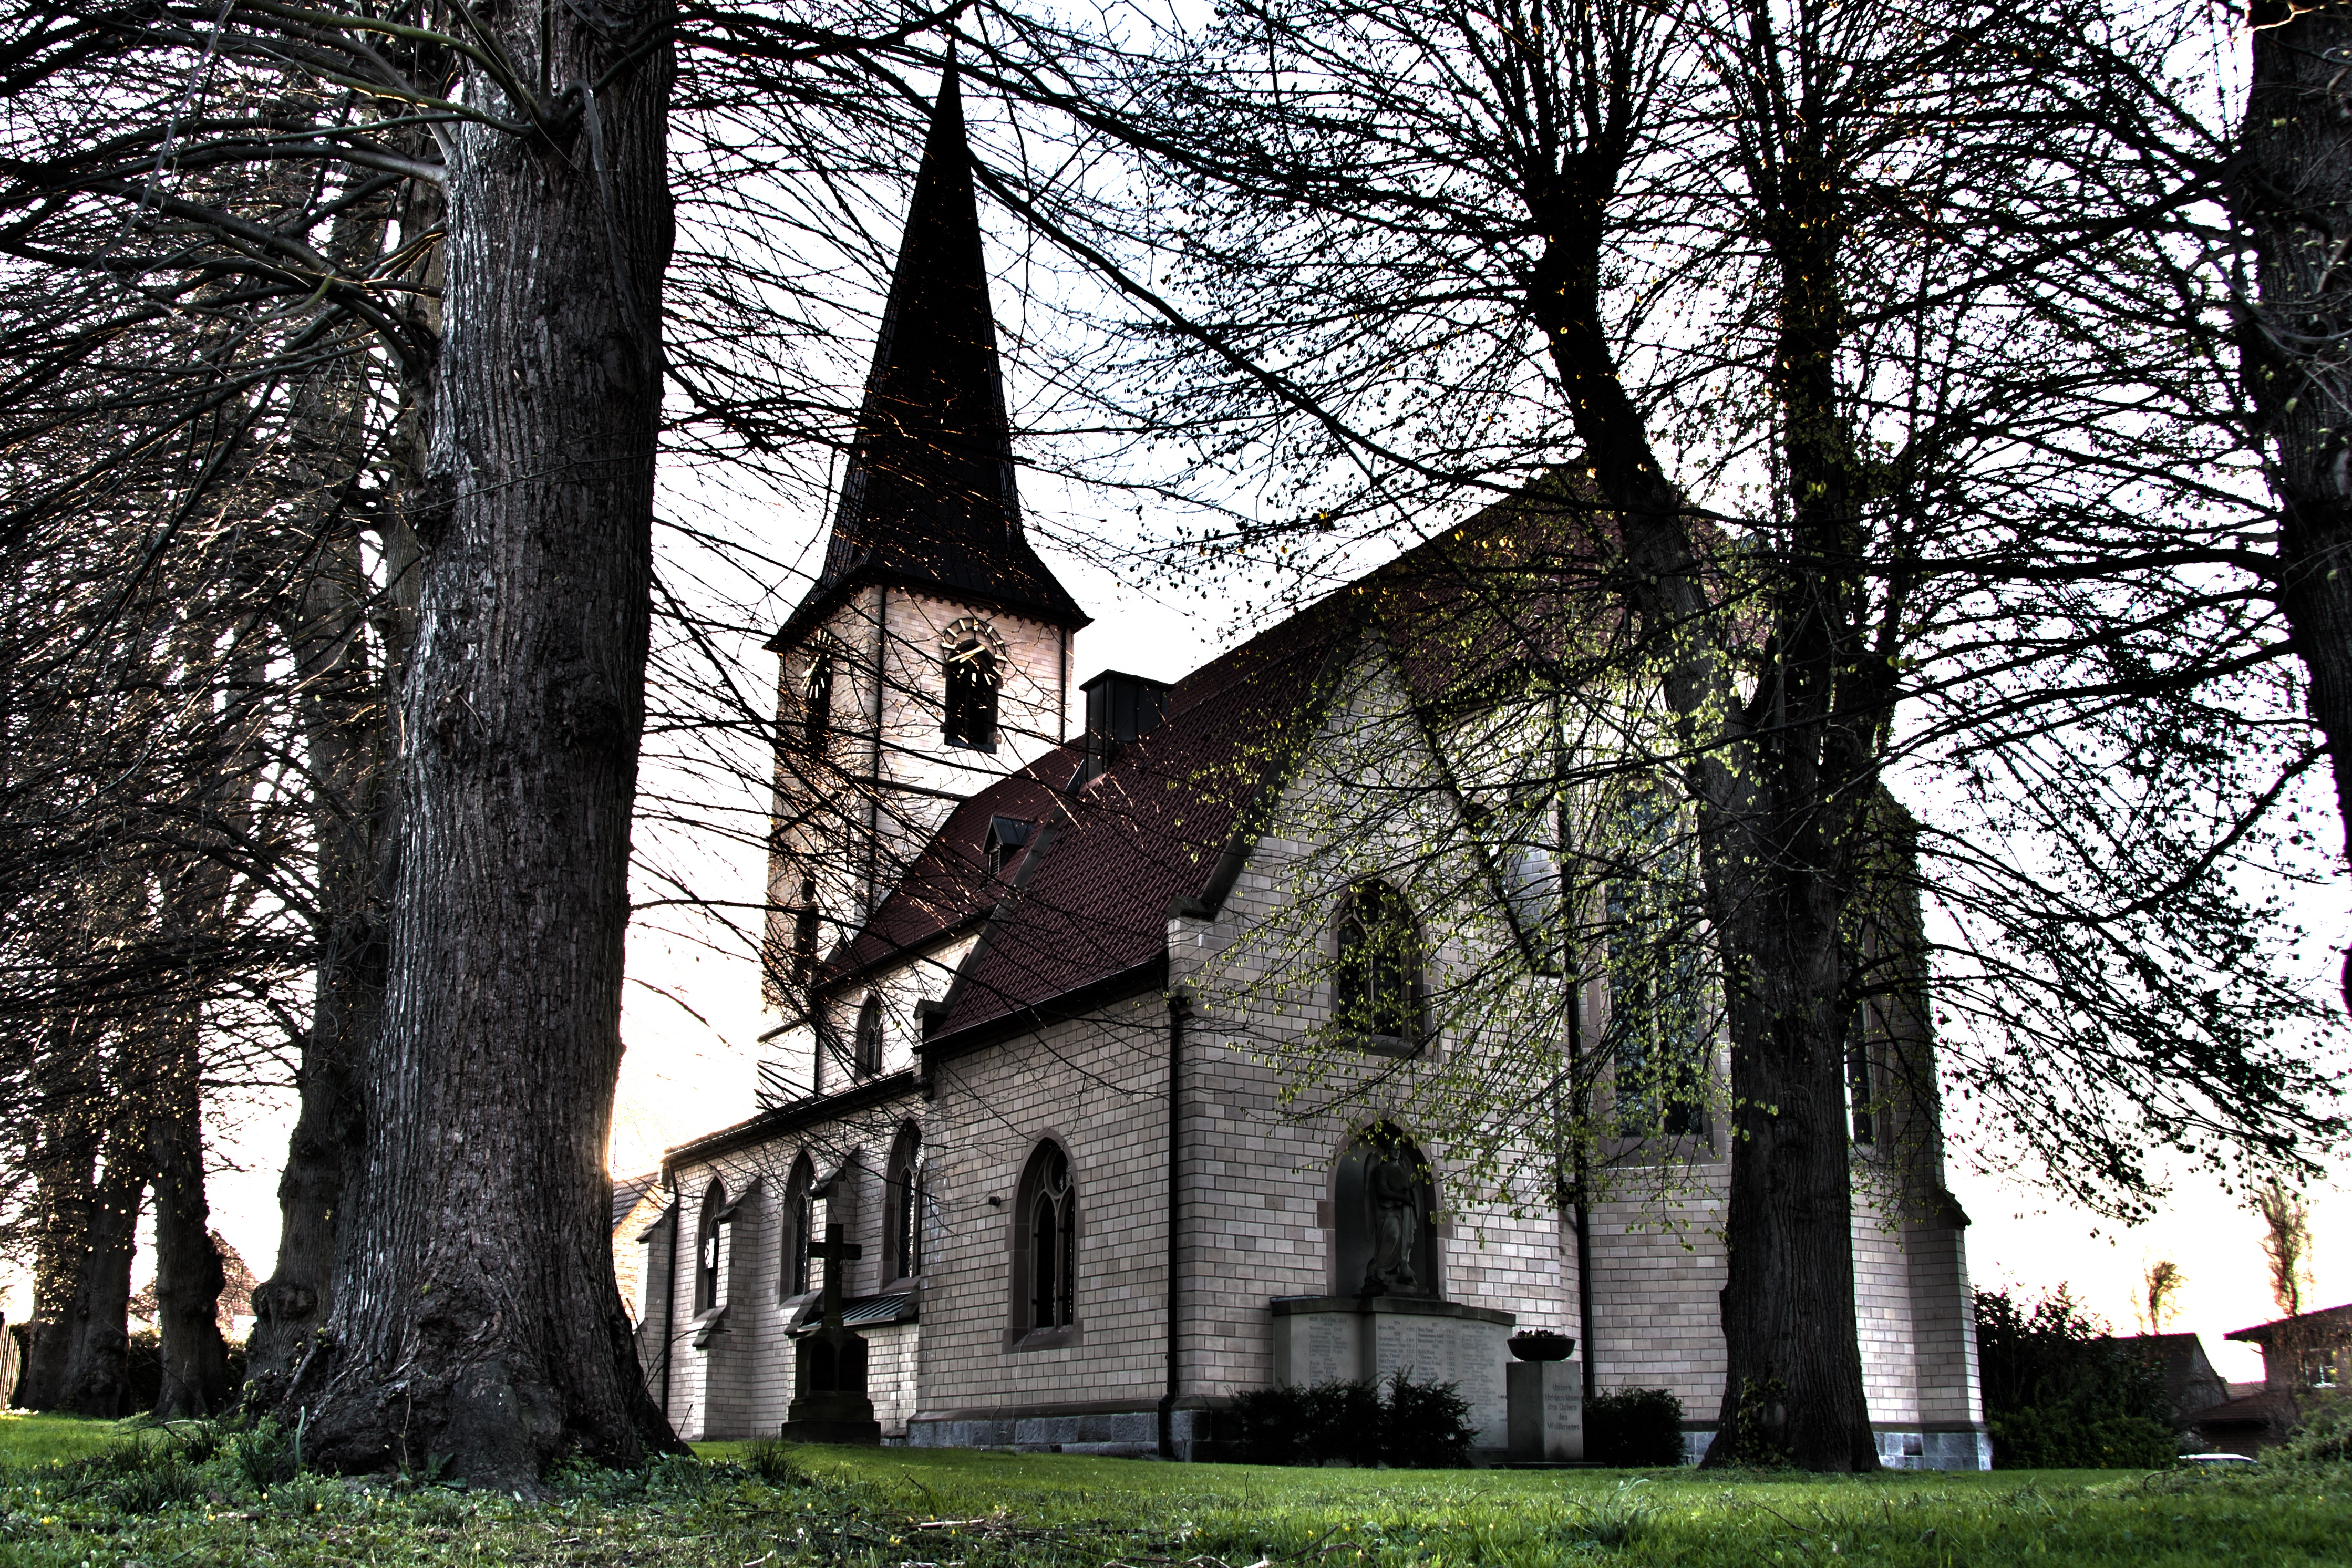
tree, house, building, chateau, village, religion, church, chapel, place of worship, trees, hdr, monastery, abbey, estate, abendstimmung, woody plant